Which point is corresponding to the reference point?
Reference image:
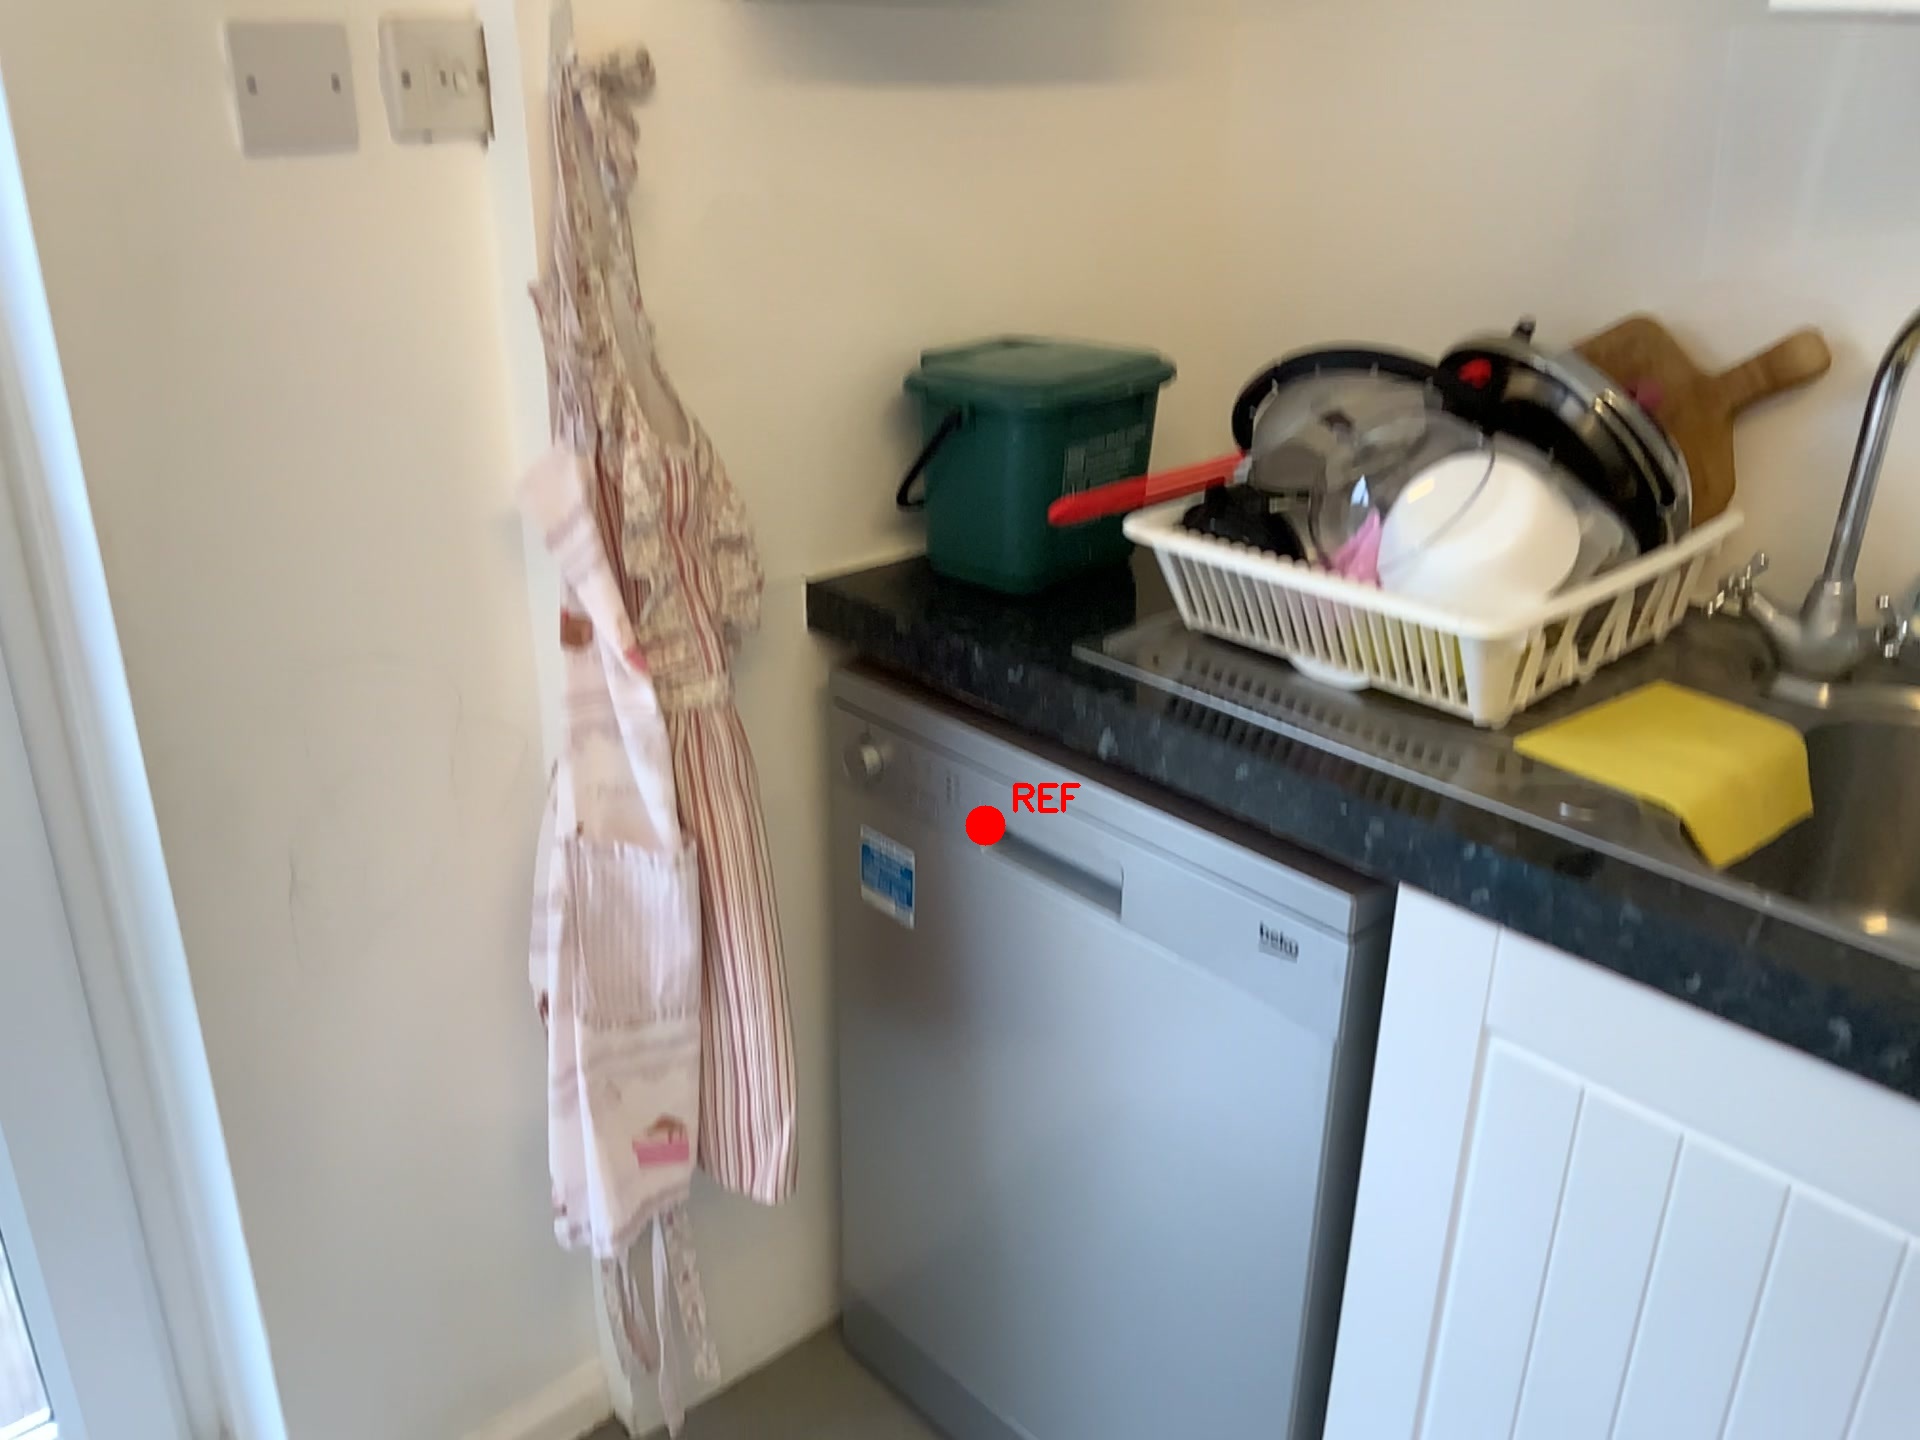
Option image:
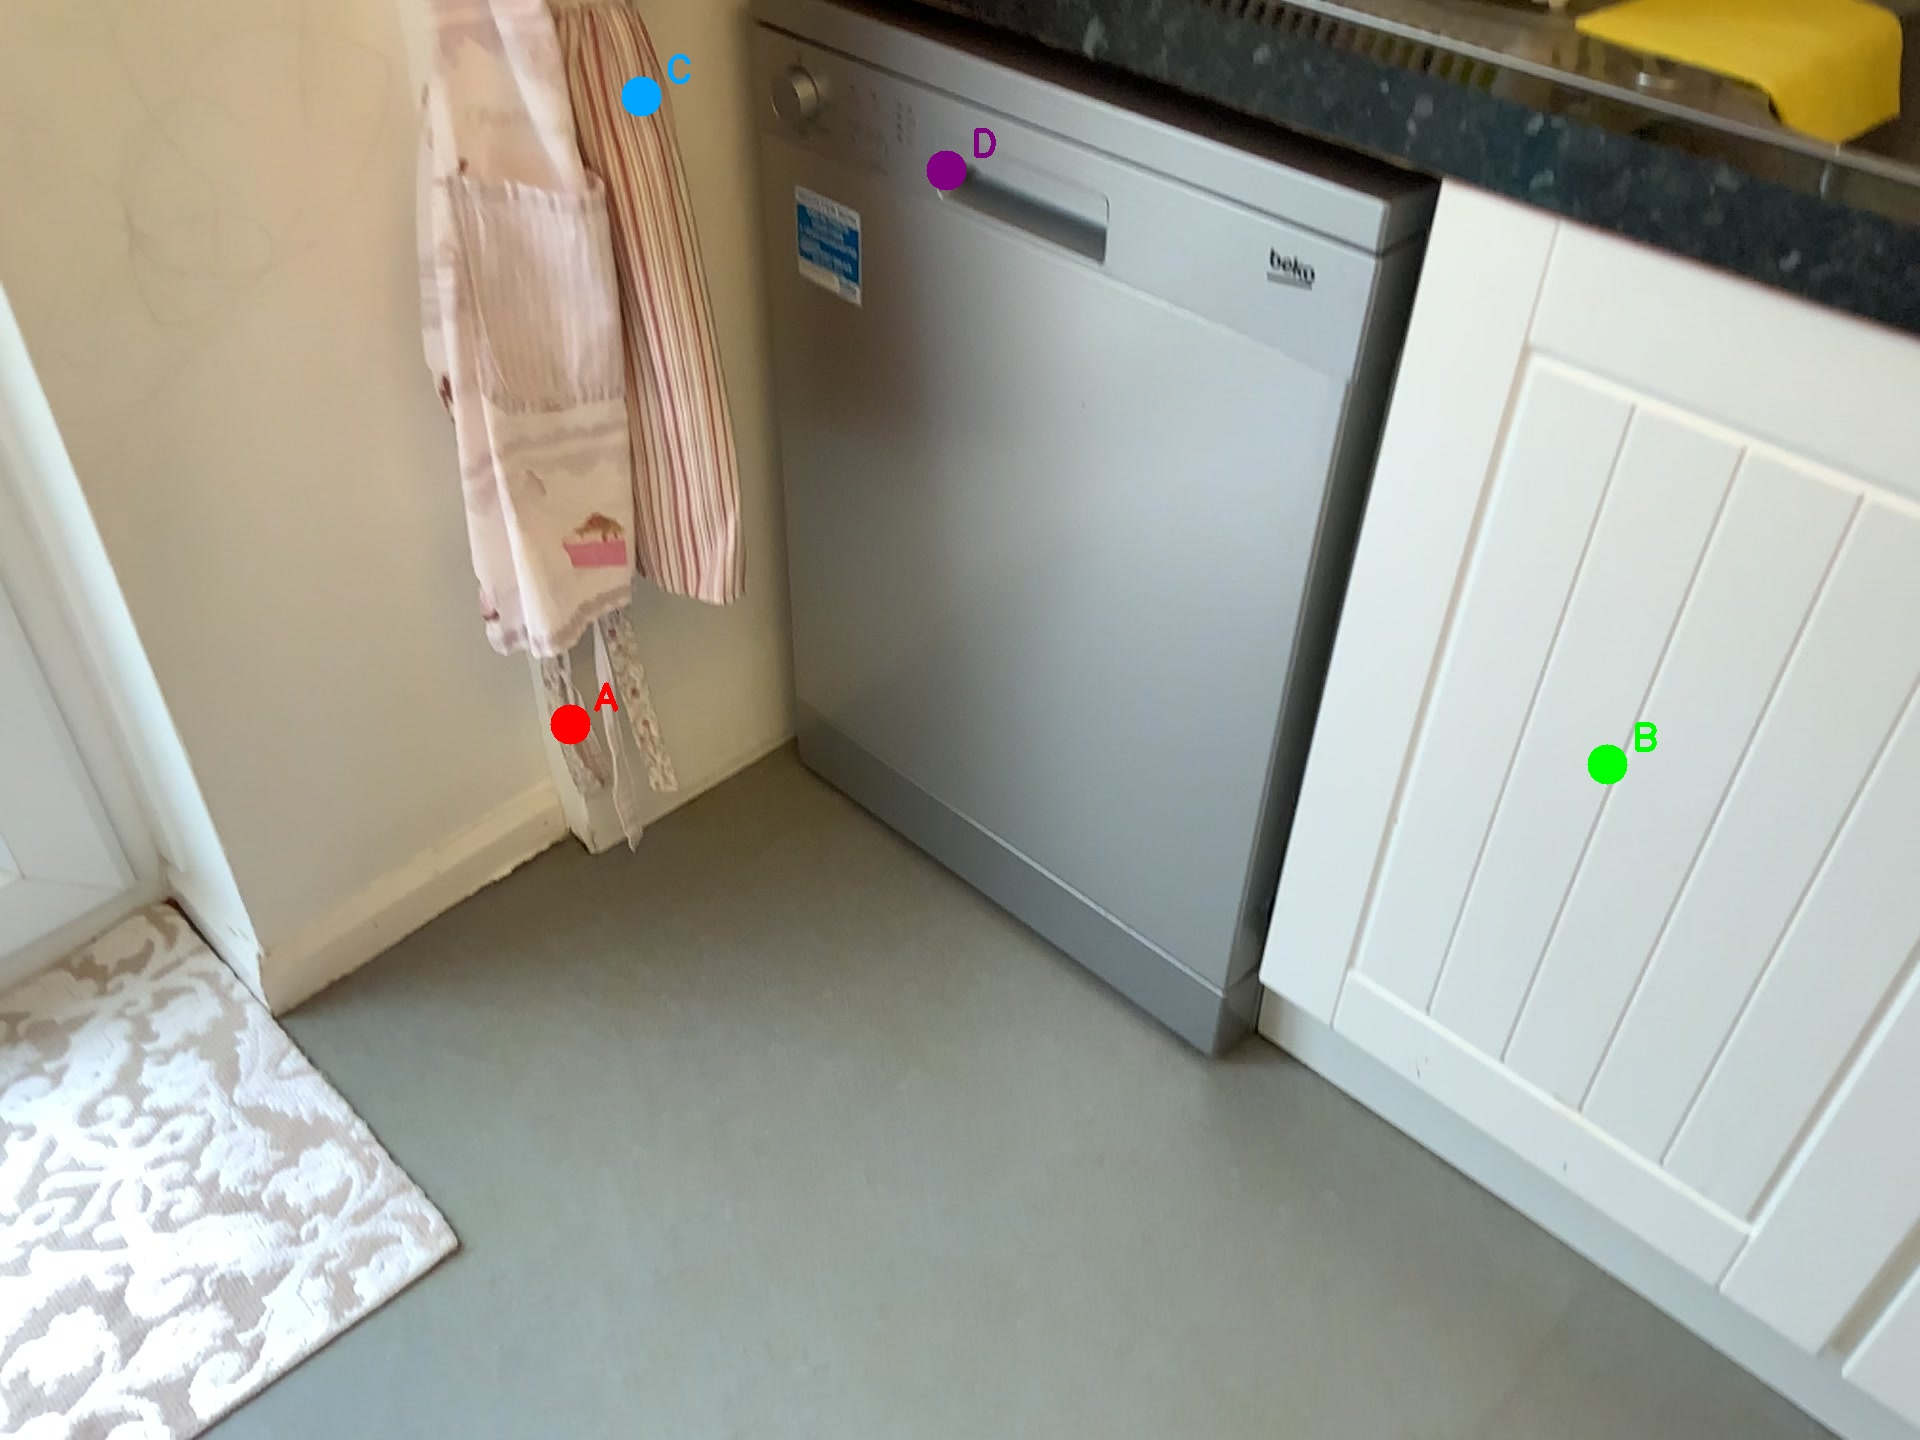
Choices:
Point A
Point B
Point C
Point D
Answer: (D)